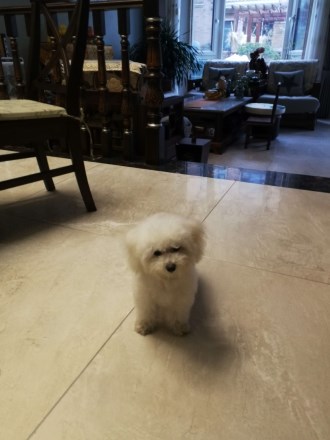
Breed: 3083-n000117-Bichon_Frise